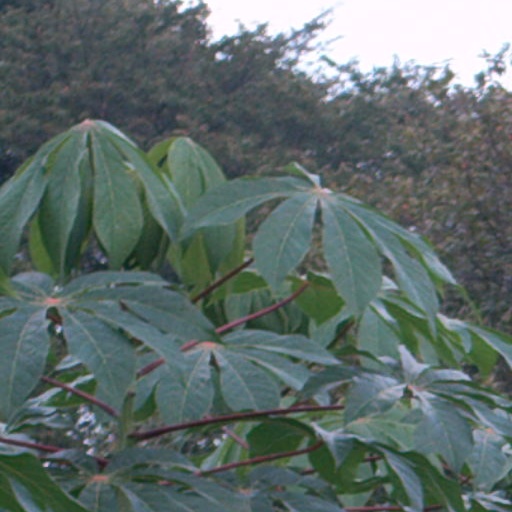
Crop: cassava